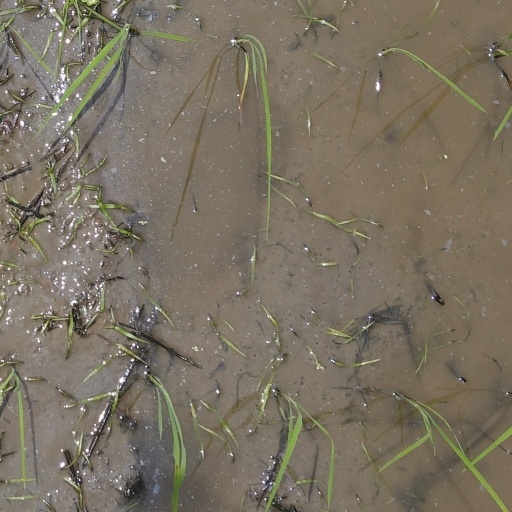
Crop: rice